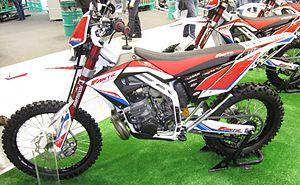
Fantic est un constructeur de motos italien fondé en 1968 à Barzago.